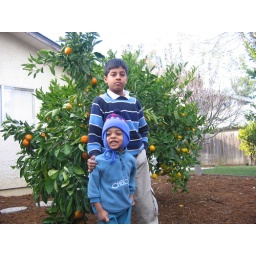
Kush and Nikunj in front of orange fruit trees